Cabana, Peru

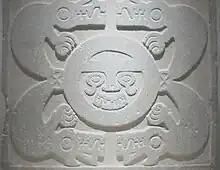
Engraved stone from Cabana. Belongs to the Pashash culture, around 500 AD

Easter is celebrated in Cabana similar to the festivities in Ayacucho, Peru. Easter is celebrated for an entire week. Starting on Palm Sunday in which the Cabanistas recall the triumphal entry of Jesus into Jerusalem sitting on a donkey.